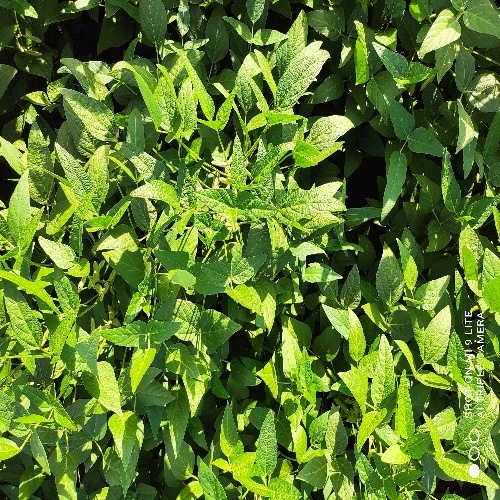
Label: Healthy